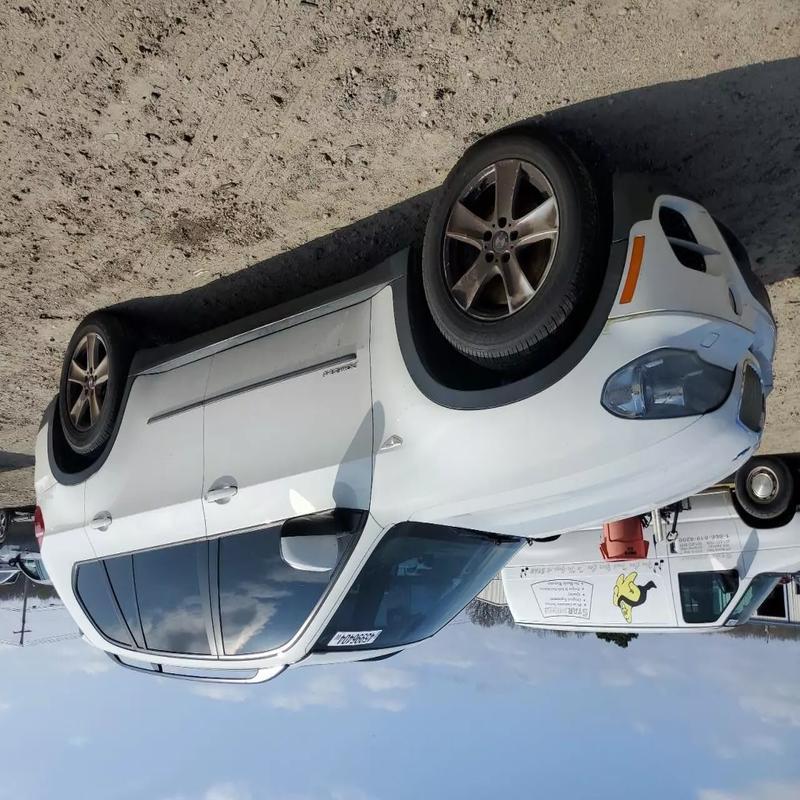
Aucun dommage détecté.
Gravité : aucun